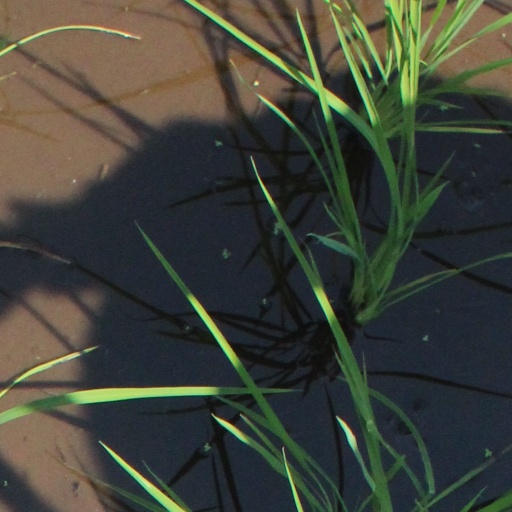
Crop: rice